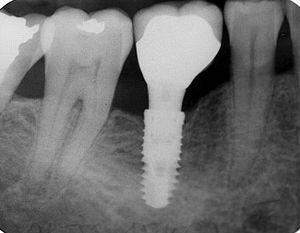
molaire sur implant
Un implant dentaire ou ancrage dentaire est un dispositif médical — sorte de vis en titane ou zircone ou polymère — inséré dans le maxillaire ou la mandibule et destiné à créer un ancrage capable de recevoir une prothèse dentaire amovible ou fixée.